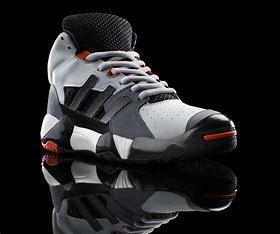
Brand: adidas
Model: Streetball Basketball